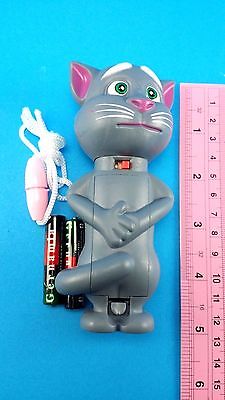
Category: fan